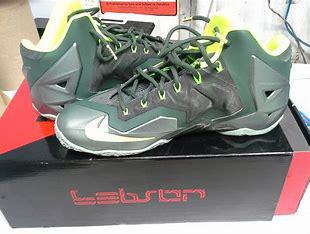
Brand: Nike
Model: Lebron 10